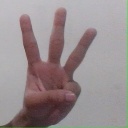
अक्षर: व